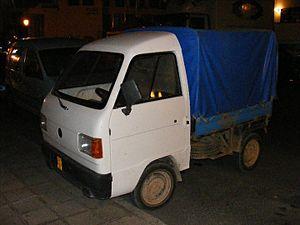
Bellier Automobiles est un constructeur français de voitures sans permis depuis 1968. Jean Bellier fonde la société J. Bellier en 1980. Elle a son siège à Talmont-Saint-Hilaire, en Vendée. Bellier fut repris en 2010 par le groupe Neuvessel.